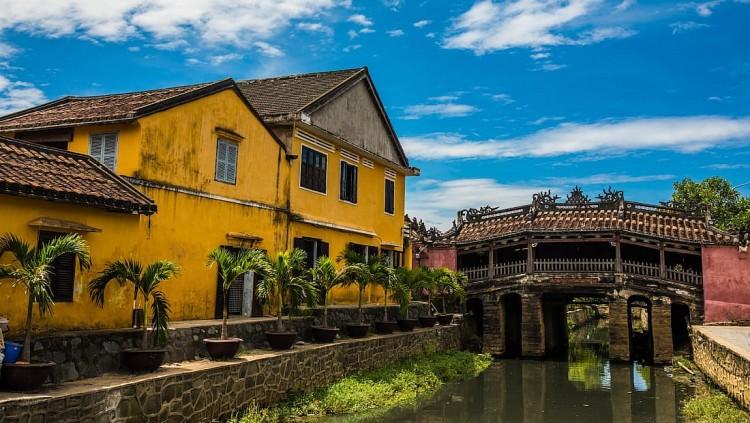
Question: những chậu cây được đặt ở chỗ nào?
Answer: những chậu cây được đặt dọc theo bờ bên trái của con kênh